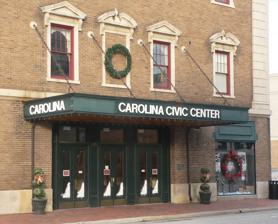
Building: Carolina Theatre (Lumberton, North Carolina)
Country: United States of America
Year built: 1928
For similarly named institutions, see Carolina Theatre (disambiguation) . United States historic place Carolina Theatre U.S. National Register of Historic Places U.S. Historic district Contributing property Carolina Civic Center, December 2014 Show map of North Carolina Show map of the United States Location 319 N. Chestnut St., Lumberton, North Carolina Coordinates 34°37′9″N 79°0′30″W / 34.61917°N 79.00833°W / 34.61917; -79.00833 Area less than one acre Built 1927 ( 1927 ) -1928 Built by Underwood, U.A., Construction Co. Architect Dixon, S.S. Architectural style Italian Renaissance NRHP reference No. 81000426 Added to NRHP July 9, 1981 Carolina Theatre , also known as the Carolina Civic Center, is a historic movie theater located at Lumberton , Robeson County, North Carolina .  It was built in 1927–1928, and is a three-story, Italian Renaissance style brick and terra cotta building.  The theatre closed in 1975 amid a general exodus of businesses from downtown Lumberton. Plans were made to demolish it and build a parking lot, but community activists lobbied to have the building spared. It was reopened as the Carolina Civic Center in 1985 and underwent renovations in 2008. It was added to the National Register of Historic Places in 1981. It is located in the Lumberton Commercial Historic District at 319 North Chestnut Street. References